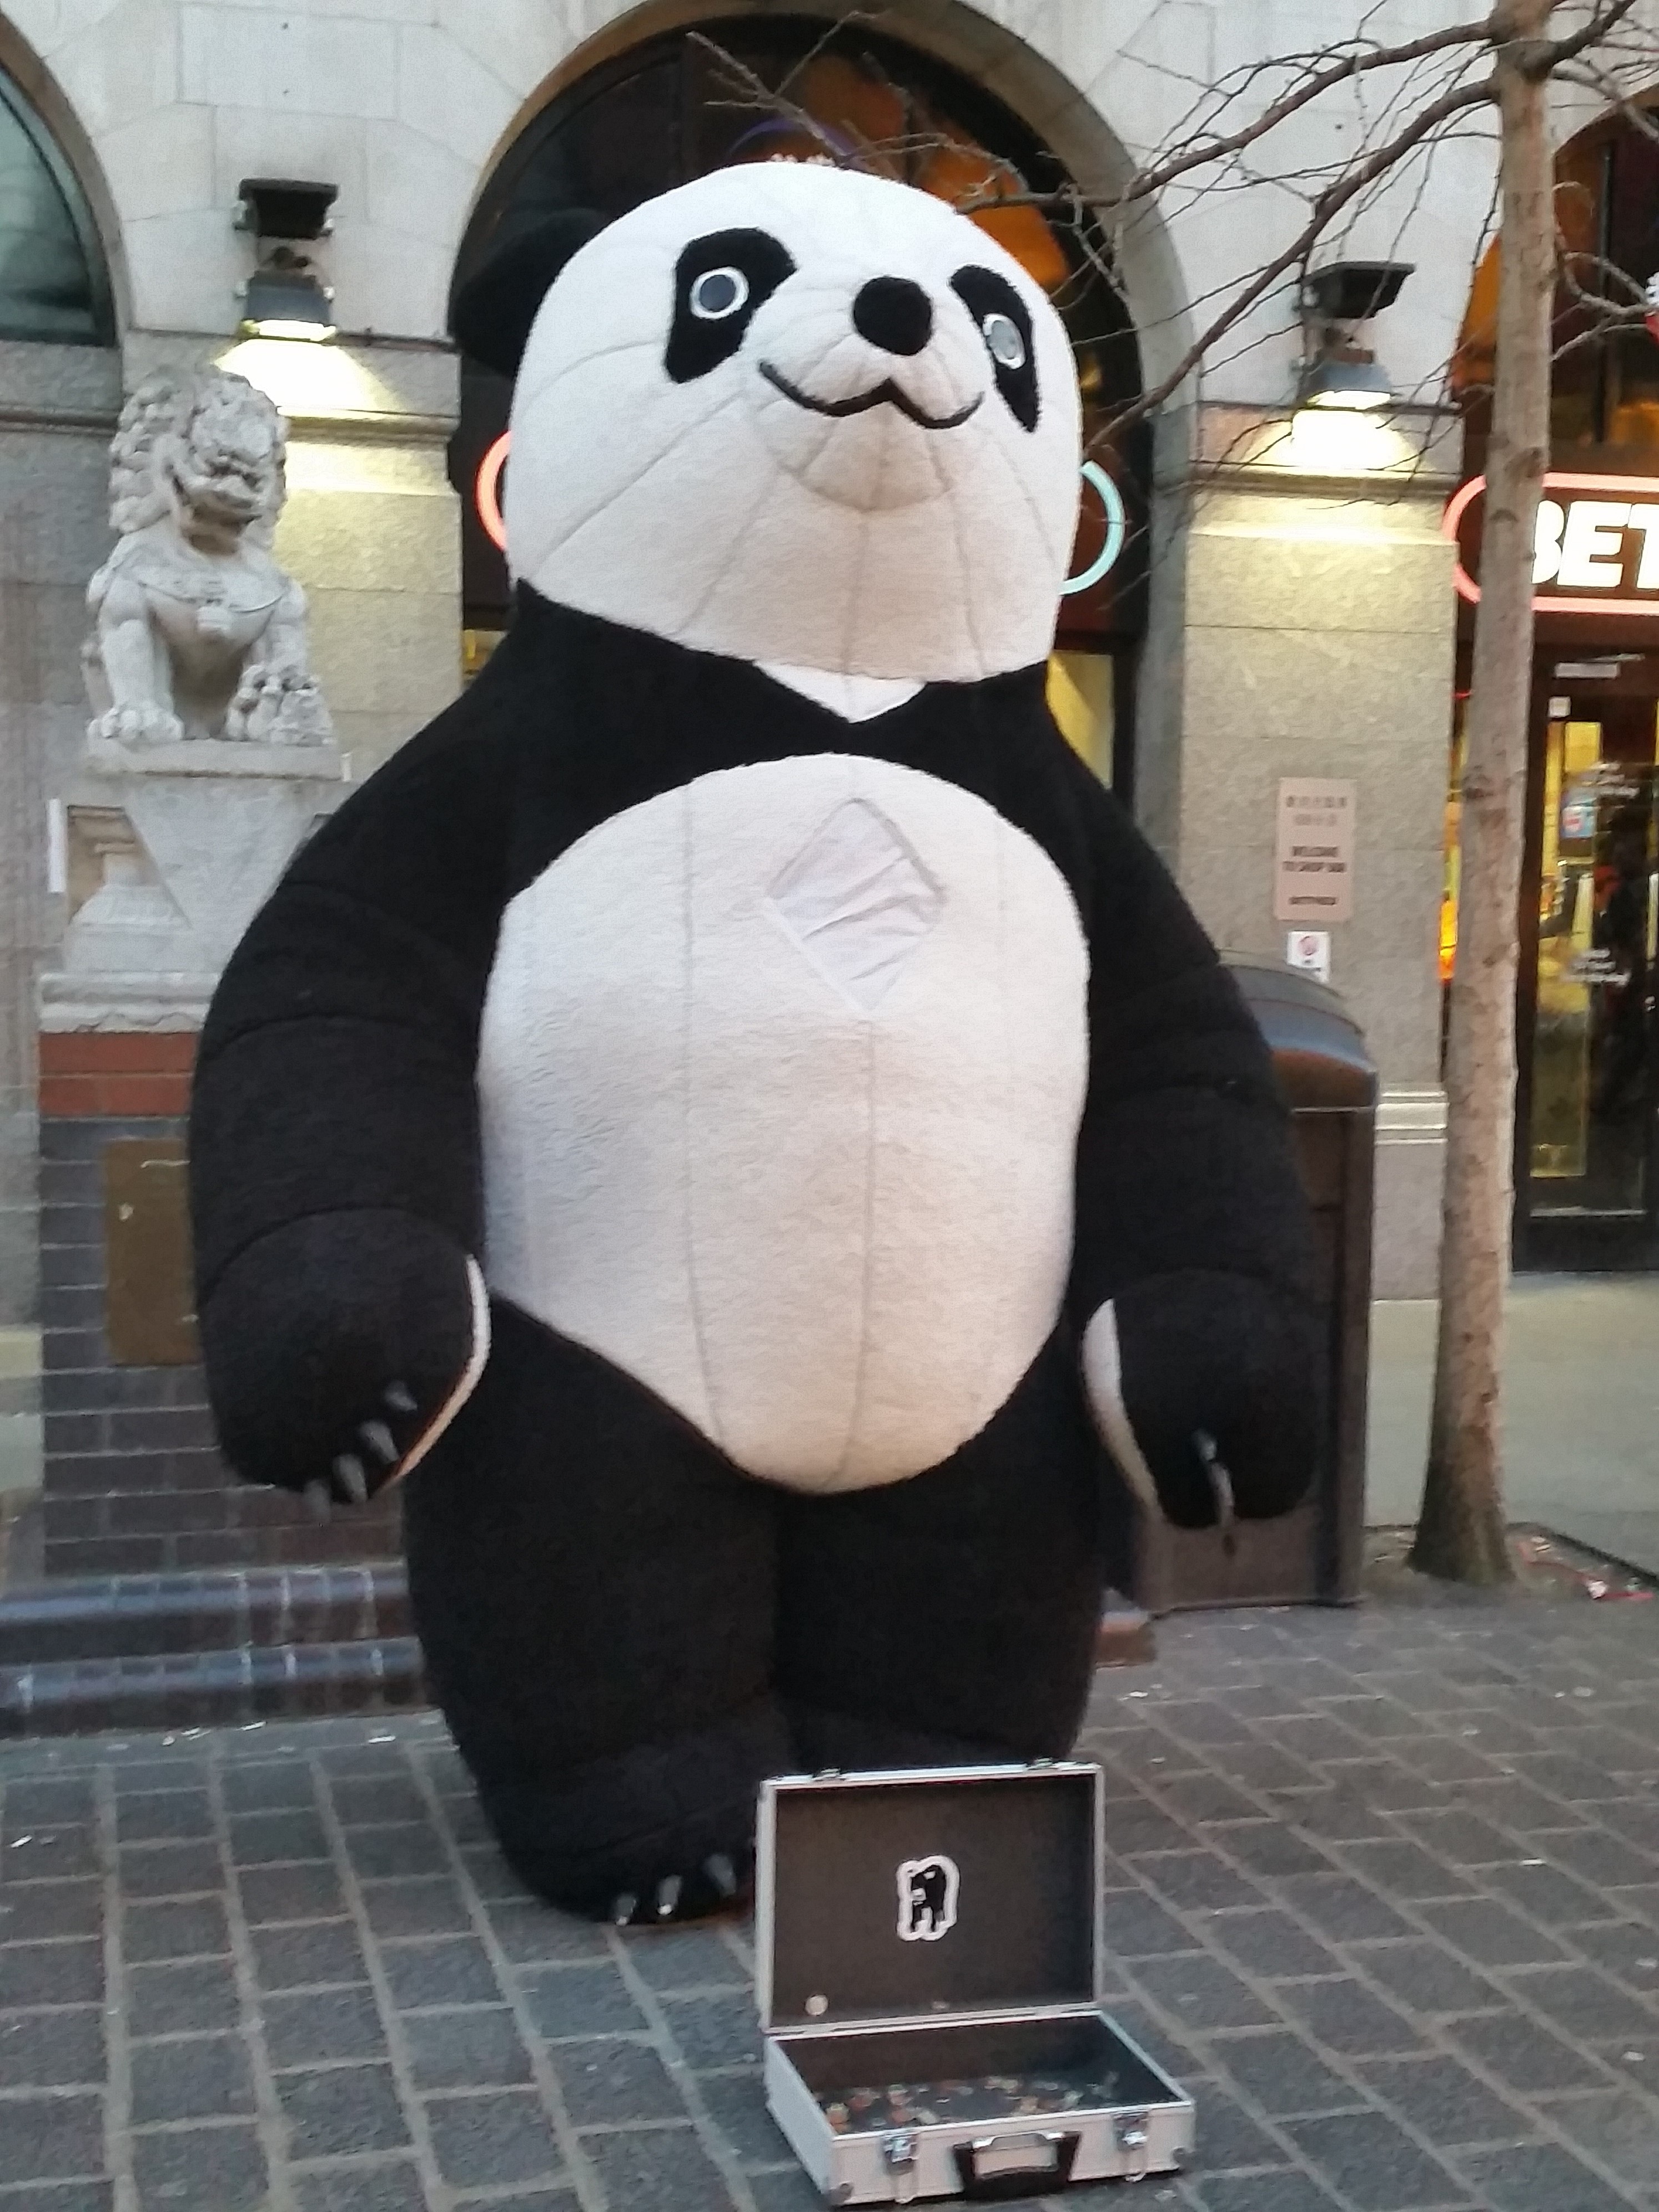
toy, china town, panda, sculpture, giant, costume, mascot, begging